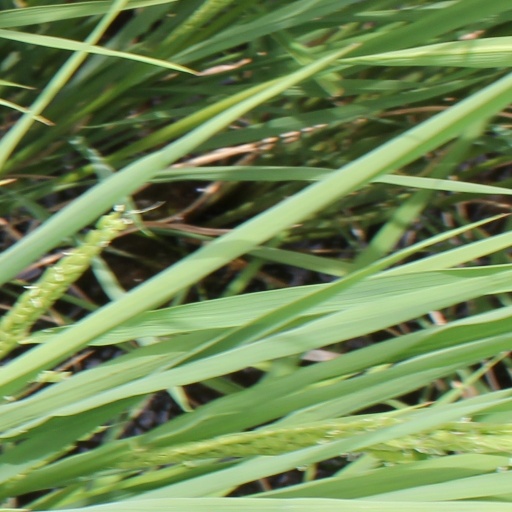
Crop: rice